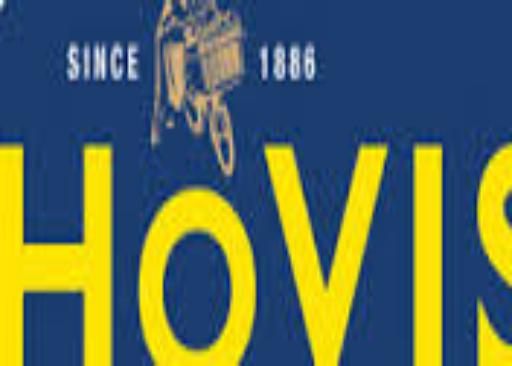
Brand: Hovis
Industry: Leisure